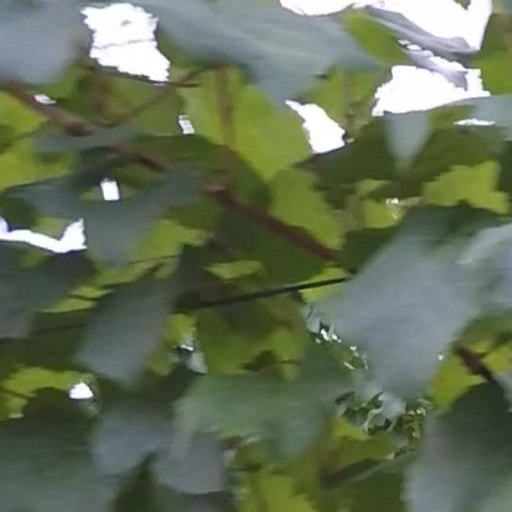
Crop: grape